Marilyn Neufville

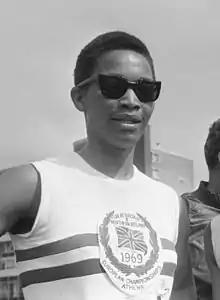
Marilyn Neufville in 1970

Marilyn Fay Neufville (born 16 November 1952) is a retired sprint runner who was active between 1967 and 1971. Neufville broke the world record in the 400 m and won four gold medals and one bronze in various regional championships. Born in Jamaica, she emigrated at eight years old to Great Britain.